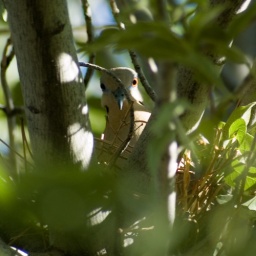
Mother bird nesting in our tree